Schauinsland

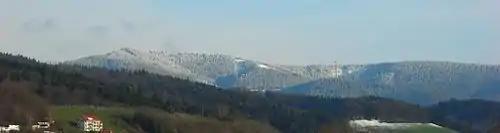
The Schauinsland with its wind turbines as seen from Freiburg

Since 2003, the Holzschlägermatte on the Schauinsland has been home to a number of very controversial wind turbines. Due to conservation issues (the summit of the Schauinsland is part of a nature reserve), they were constructed at an elevation of roughly above sea level instead of on the summit. Therefore, the view to and from the summit is only slightly restricted. During the lawsuit against the operating company, the Freiburg-based artist Richard Schindler wrote an expert report which is considered the first of its kind.